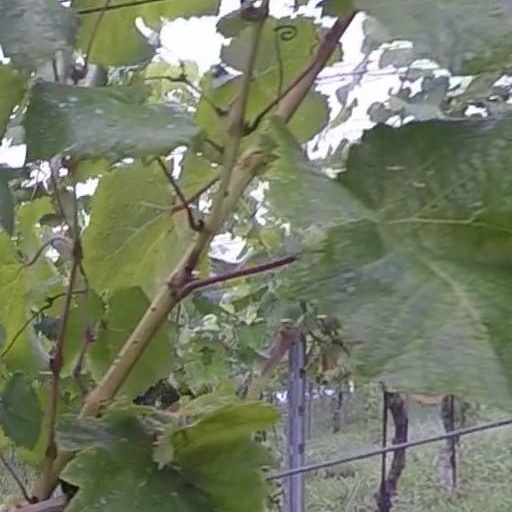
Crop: grape